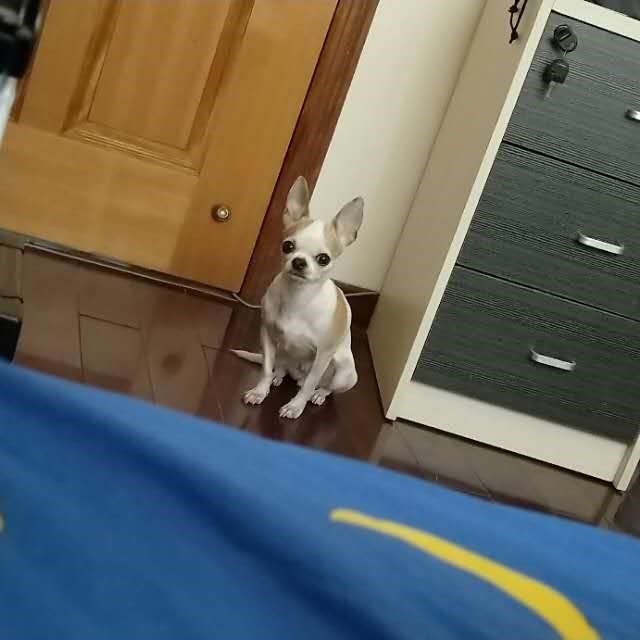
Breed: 420-n000124-Chihuahua